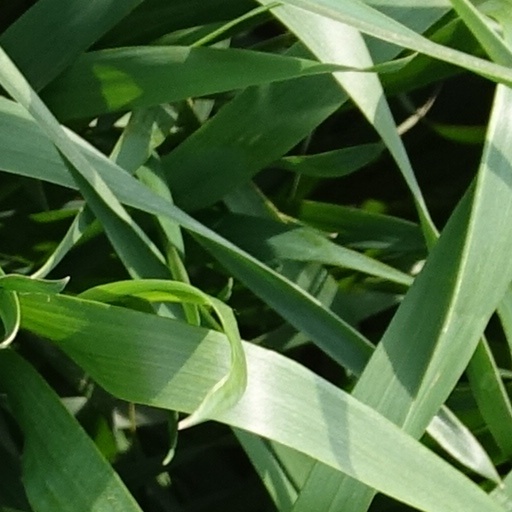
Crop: wheat